Politics of Portugal

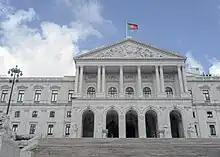
São Bento Palace, the meeting place of Parliament.

Legislative power is exercised by the Assembly of the Republic, which is the parliament of Portugal, although the Government also has a more limited ability to legislate on some matters (on others, Parliament has exclusive legislative competence). It is also the body which holds the Government accountable and has the means to remove it from office at any time, as described earlier, primarily through a motion of no confidence, although alternative methods exist.